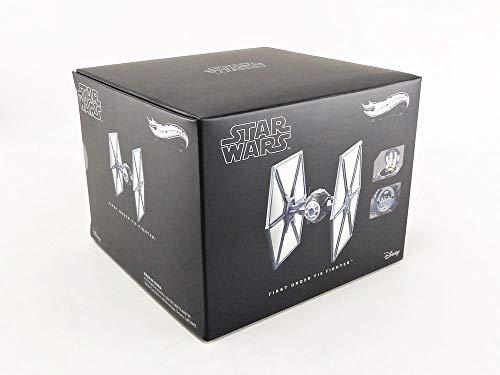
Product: Hot Wheels Star Wars Toy Vehicles
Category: Toys & Games | Play Vehicles | Die-Cast Vehicles
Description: With legendary speed and roaring engines the Star Wars First Order TIE Fighter is a must-have for any Star Wars fan.
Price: $31.72
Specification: ProductDimensions:6.8x13.2x5inches|ItemWeight:13.6ounces|ShippingWeight:13.6ounces(Viewshippingratesandpolicies)|DomesticShipping:ItemcanbeshippedwithinU.S.|InternationalShipping:ThisitemcanbeshippedtoselectcountriesoutsideoftheU.S.LearnMore|ASIN:B073SDP34Y|Itemmodelnumber:DMT90|Manufacturerrecommendedage:14-18years